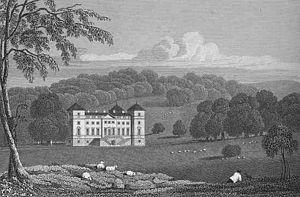
Les Saisons est un ouvrage en vers de James Thomson. Publié chez John Millan en 1730, il a fait ensuite l'objet de plusieurs modifications parues successivement en 1744 et en 1746 sous les auspices d'Andrew Millar et G. Strahan ou encore de Robert Bell.